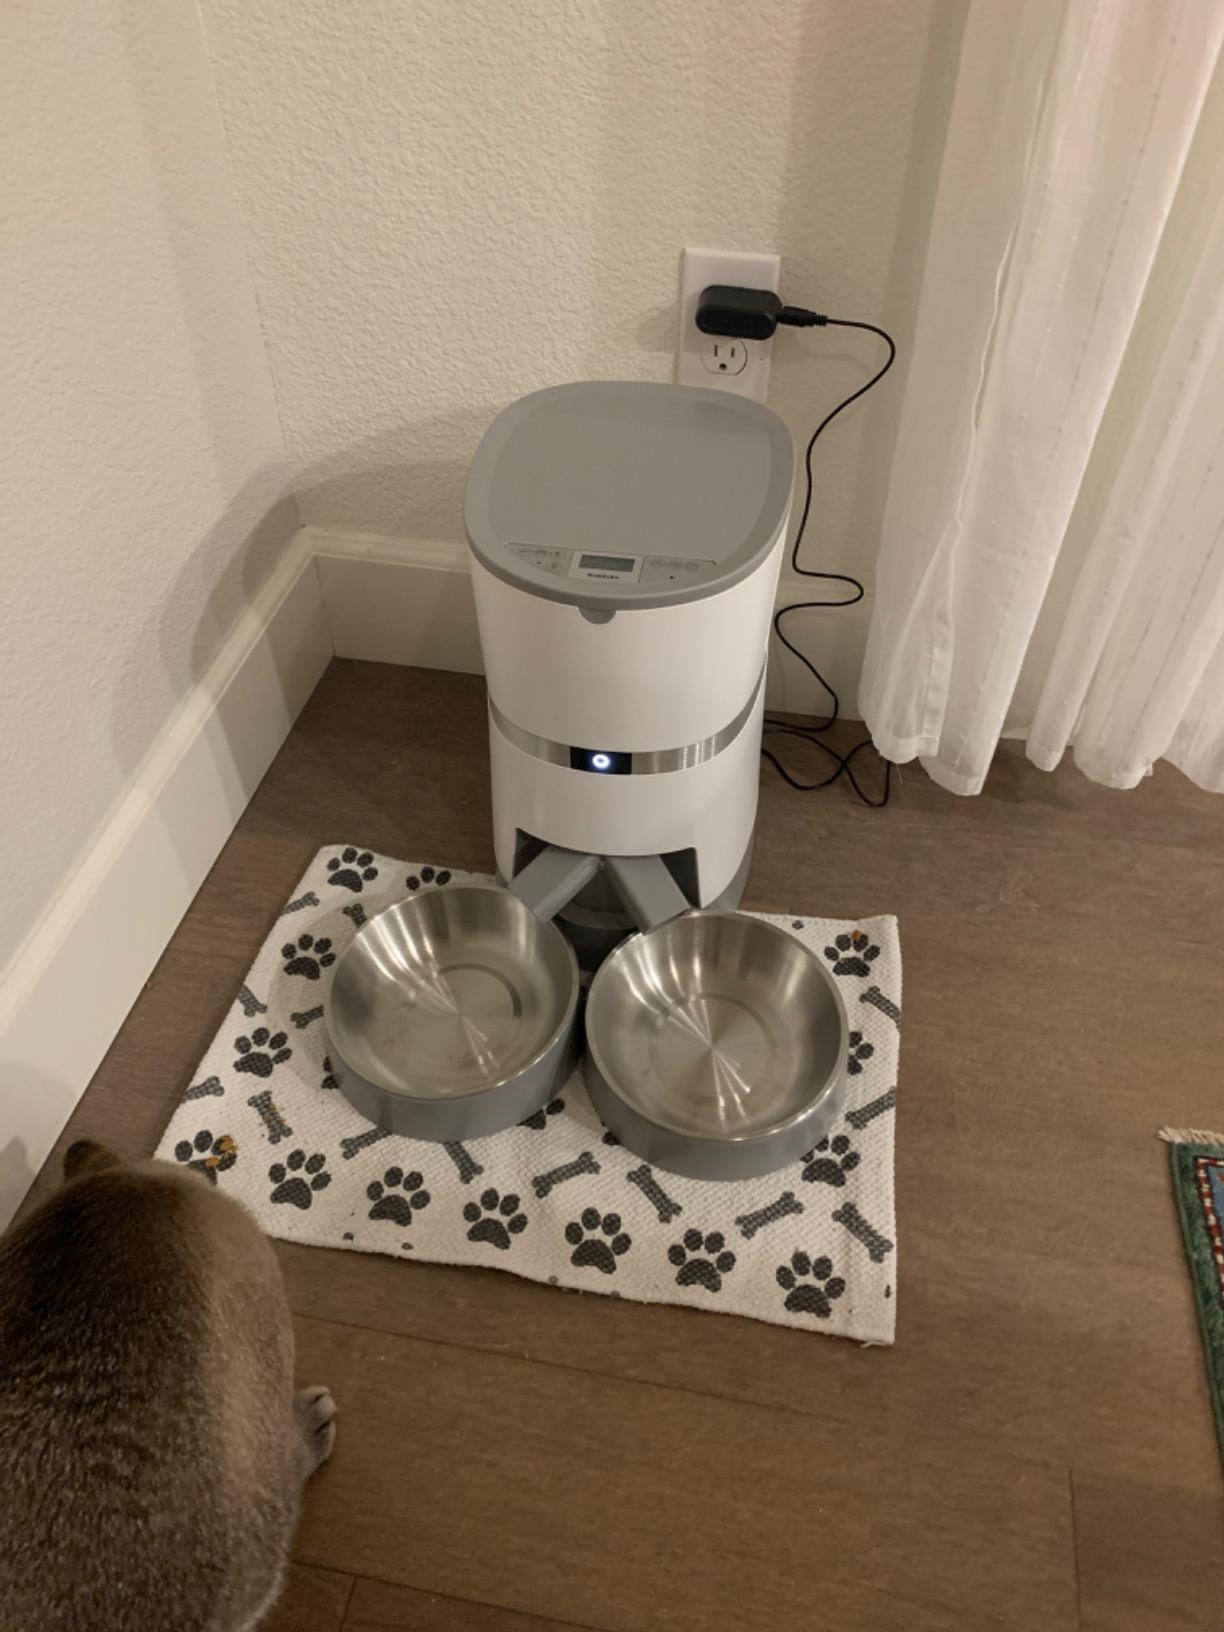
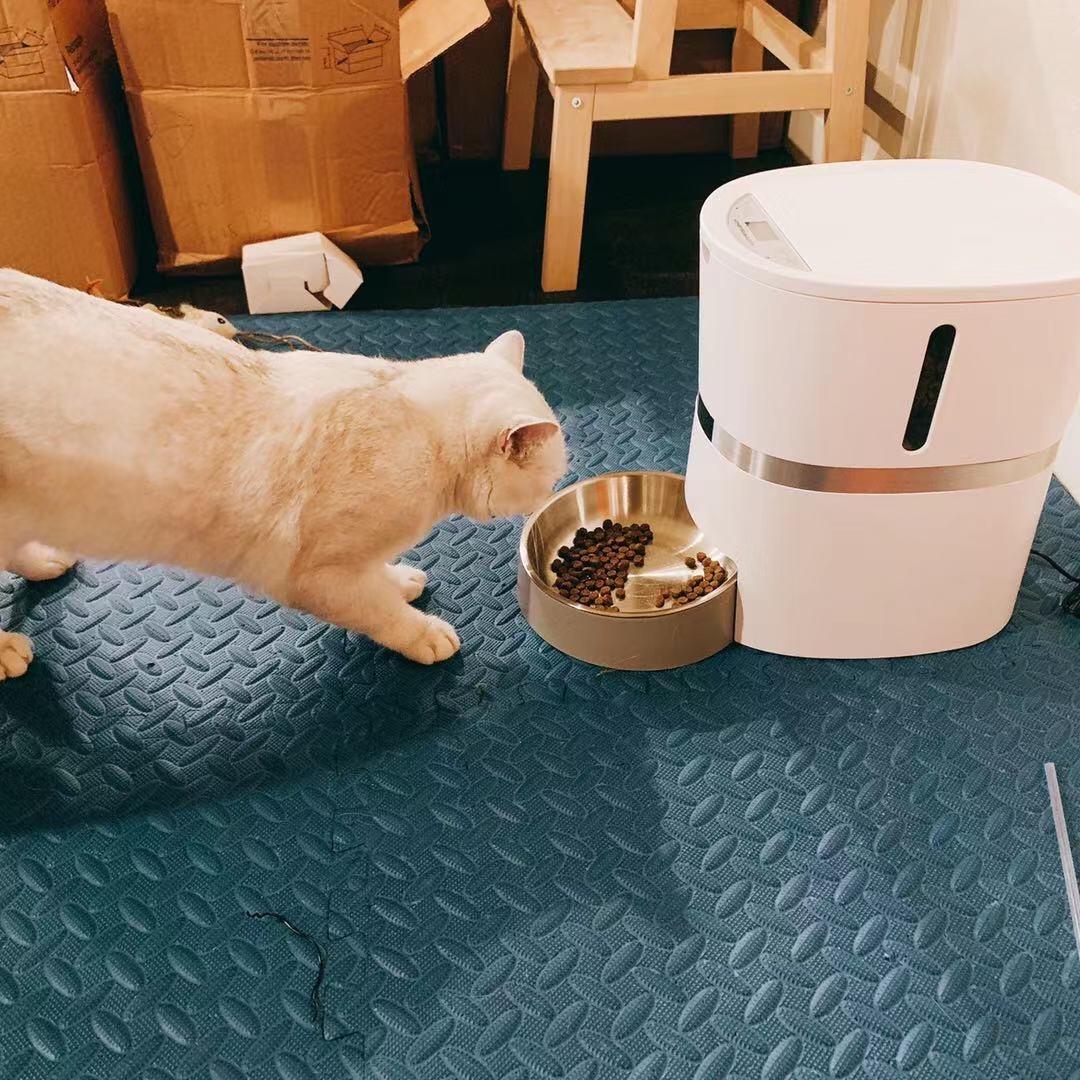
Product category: items_feeder
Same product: no